2/3rd Battalion (Australia)

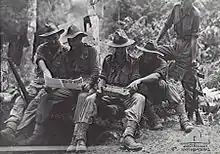
Military officers review maps in a jungle setting

Due to a combination of political and strategic decisions, it was almost two years before the battalion went into combat again. In late 1944, to free up American troops for operations in the Philippines, Australian forces were directed to take over responsibility for operations around Aitape in New Guinea. The 6th Division returned to New Guinea in November 1944, with the final brigade arriving on 31 December 1944. Although basically cut off from resupply, there were around 35,000 Japanese troops in the area, holding the coast past Wewak and into the interior. Supported by food supplies from native gardens in the Torricelli Mountains, the Japanese put up heavy resistance to the Australians' primary tactic of aggressive patrolling.